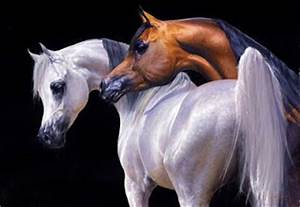
Label: cavallo